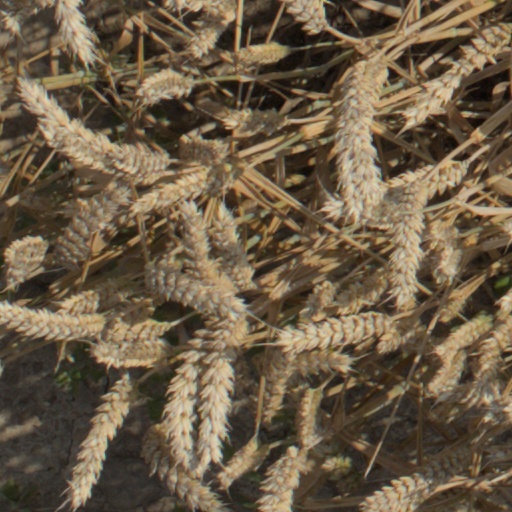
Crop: wheat